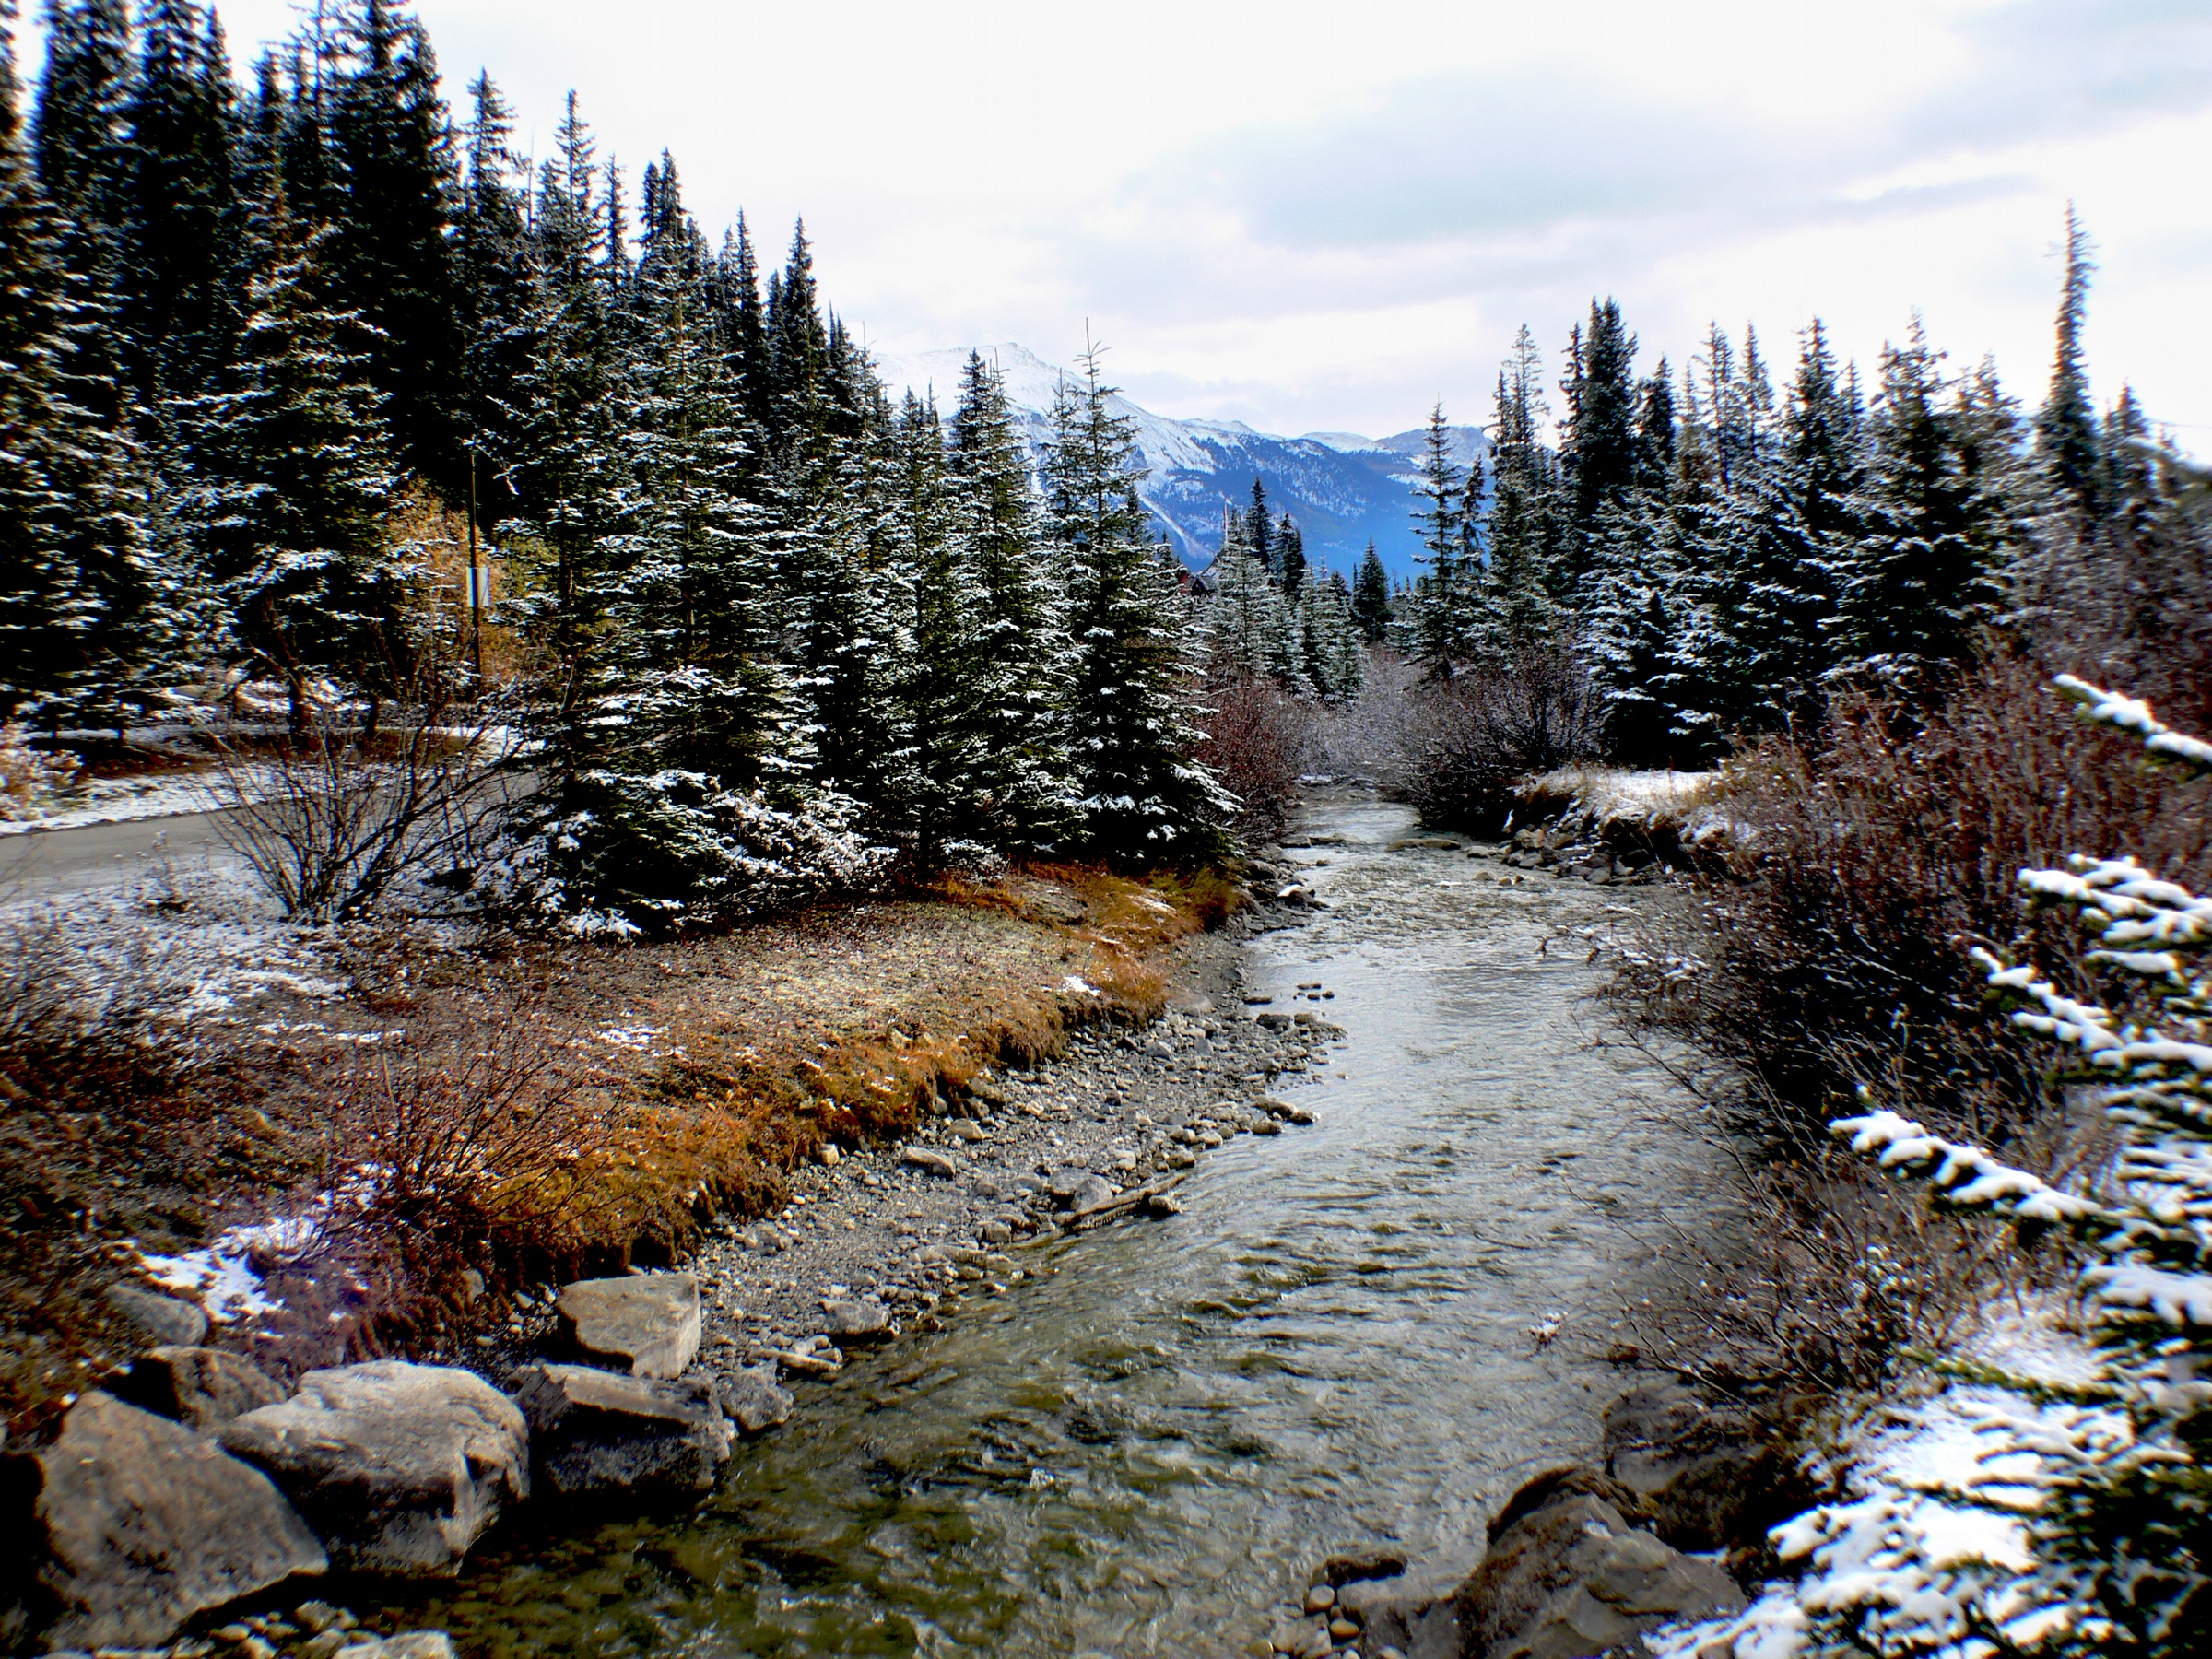
landscape, tree, forest, wilderness, mountain, snow, winter, trail, river, stream, autumn, weather, season, canada, woodland, alberta, riverscene, winterscene, landform, geographical feature